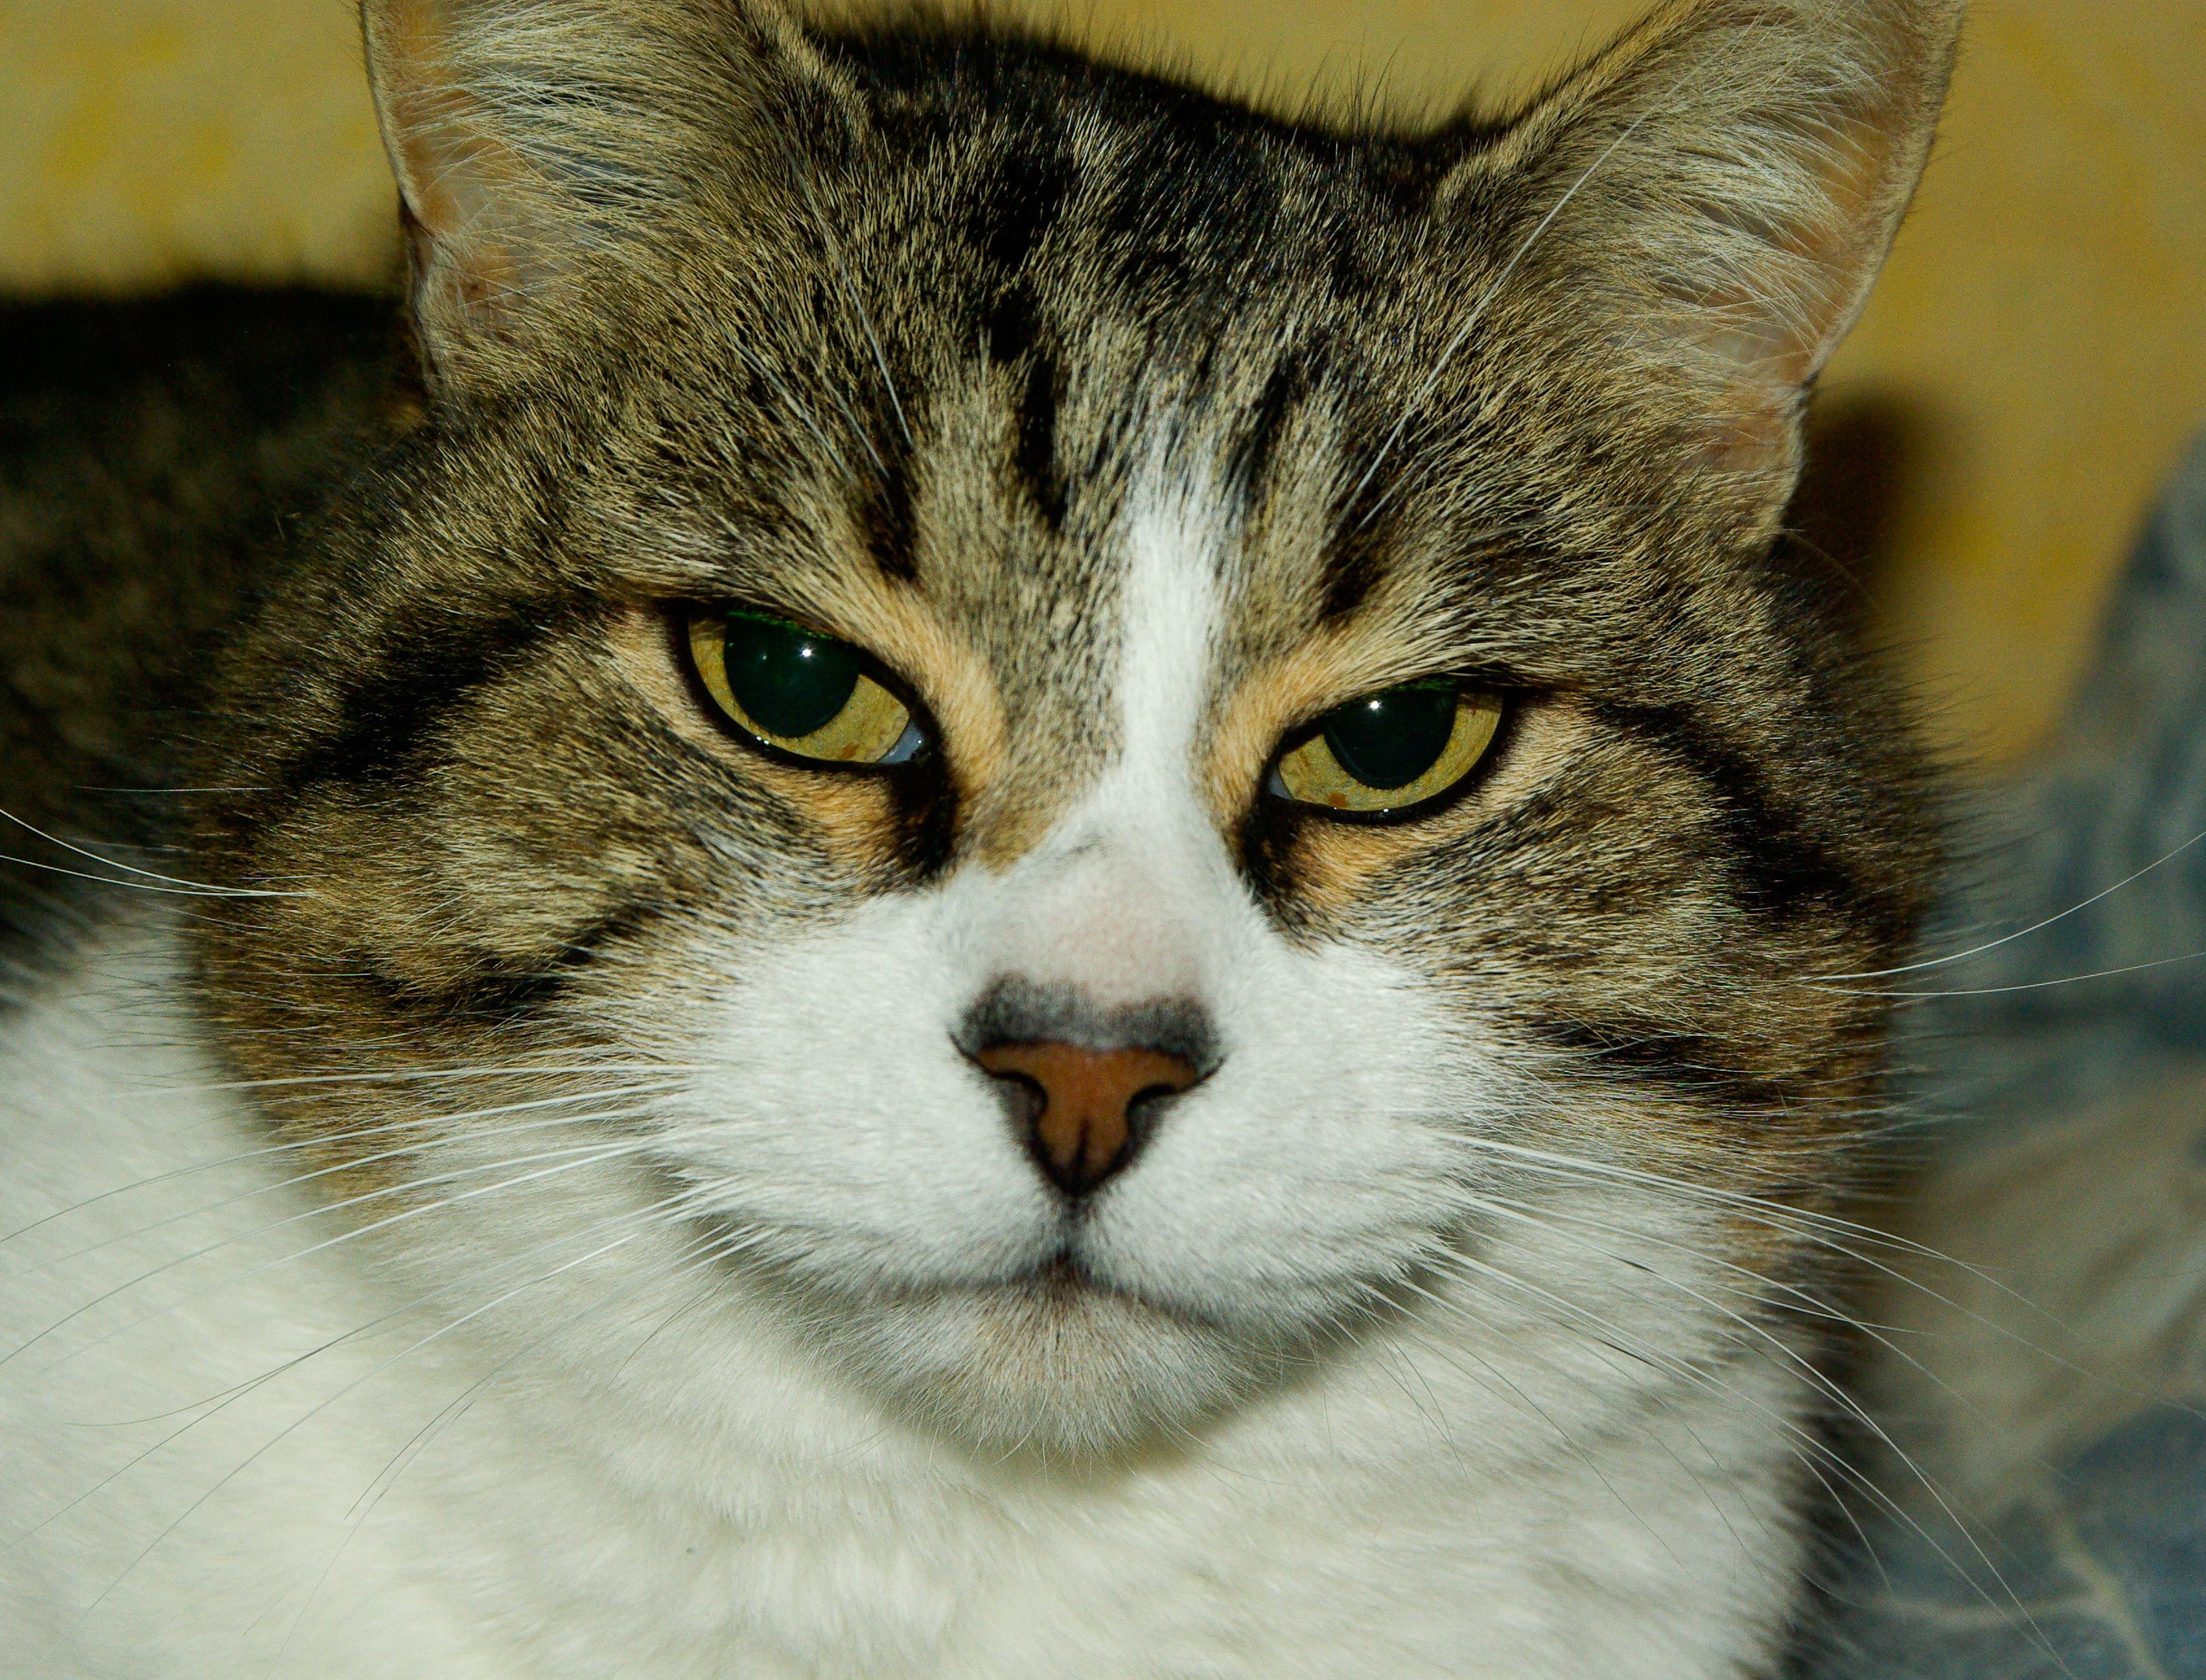
kitten, cat, feline, mammal, fauna, domestic animal, close up, nose, whiskers, eye, vertebrate, tabby cat, european shorthair, wild cat, small to medium sized cats, cat like mammal, domestic short haired cat, pixie bob